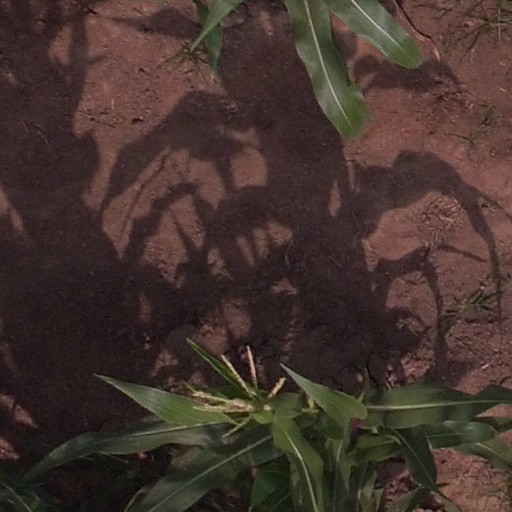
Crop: maize; corn